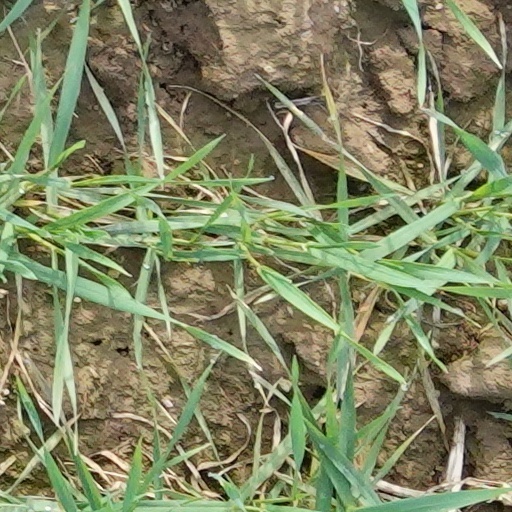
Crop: wheat